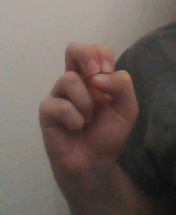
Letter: gaaf